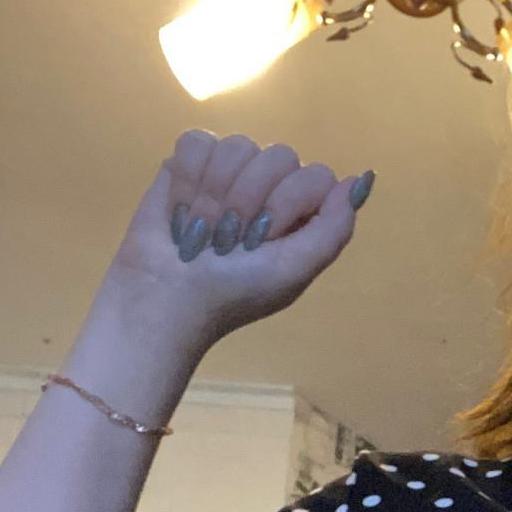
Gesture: fist